Christianisation of Scotland

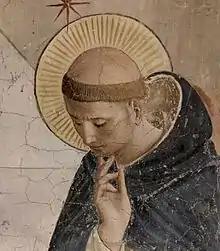
The "Roman" tonsure: in the Irish tradition the hair above the forehead was shaved

The result of different missions and forms of conversion was a series of overlapping and informally organised churches. In the past historians used the term Celtic Church to describe a specific form of Christianity with its origins in the conversion of Ireland, traditionally associated with St. Patrick and which later spread to northern Britain through Iona. It is also used as a general description for the Christian establishment of northern Britain prior to the twelfth century, when new religious institutions and ideologies of primarily French origin began to take root in Scotland. The Celtic form of Christianity has been contrasted with that derived from missions from Rome, which reached southern England in 587 under the leadership of St. Augustine of Canterbury. Subsequent missions from Canterbury then helped convert the Anglo-Saxon kingdoms, reaching Northumbria in the early eighth century, where Iona had already begun to have a presence. As a result, Christianity in Northumbria became a mix of Celtic and Roman influences.